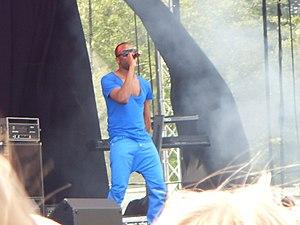
Starboy Nathan, Nathan Abraham Lauren Fagan-Gayle de son vrai nom, né le 2 novembre 1986 à Londres, est un chanteur britannique de R&B.